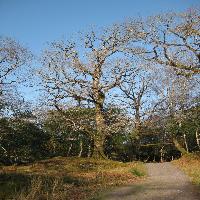
Weather: sun or clear